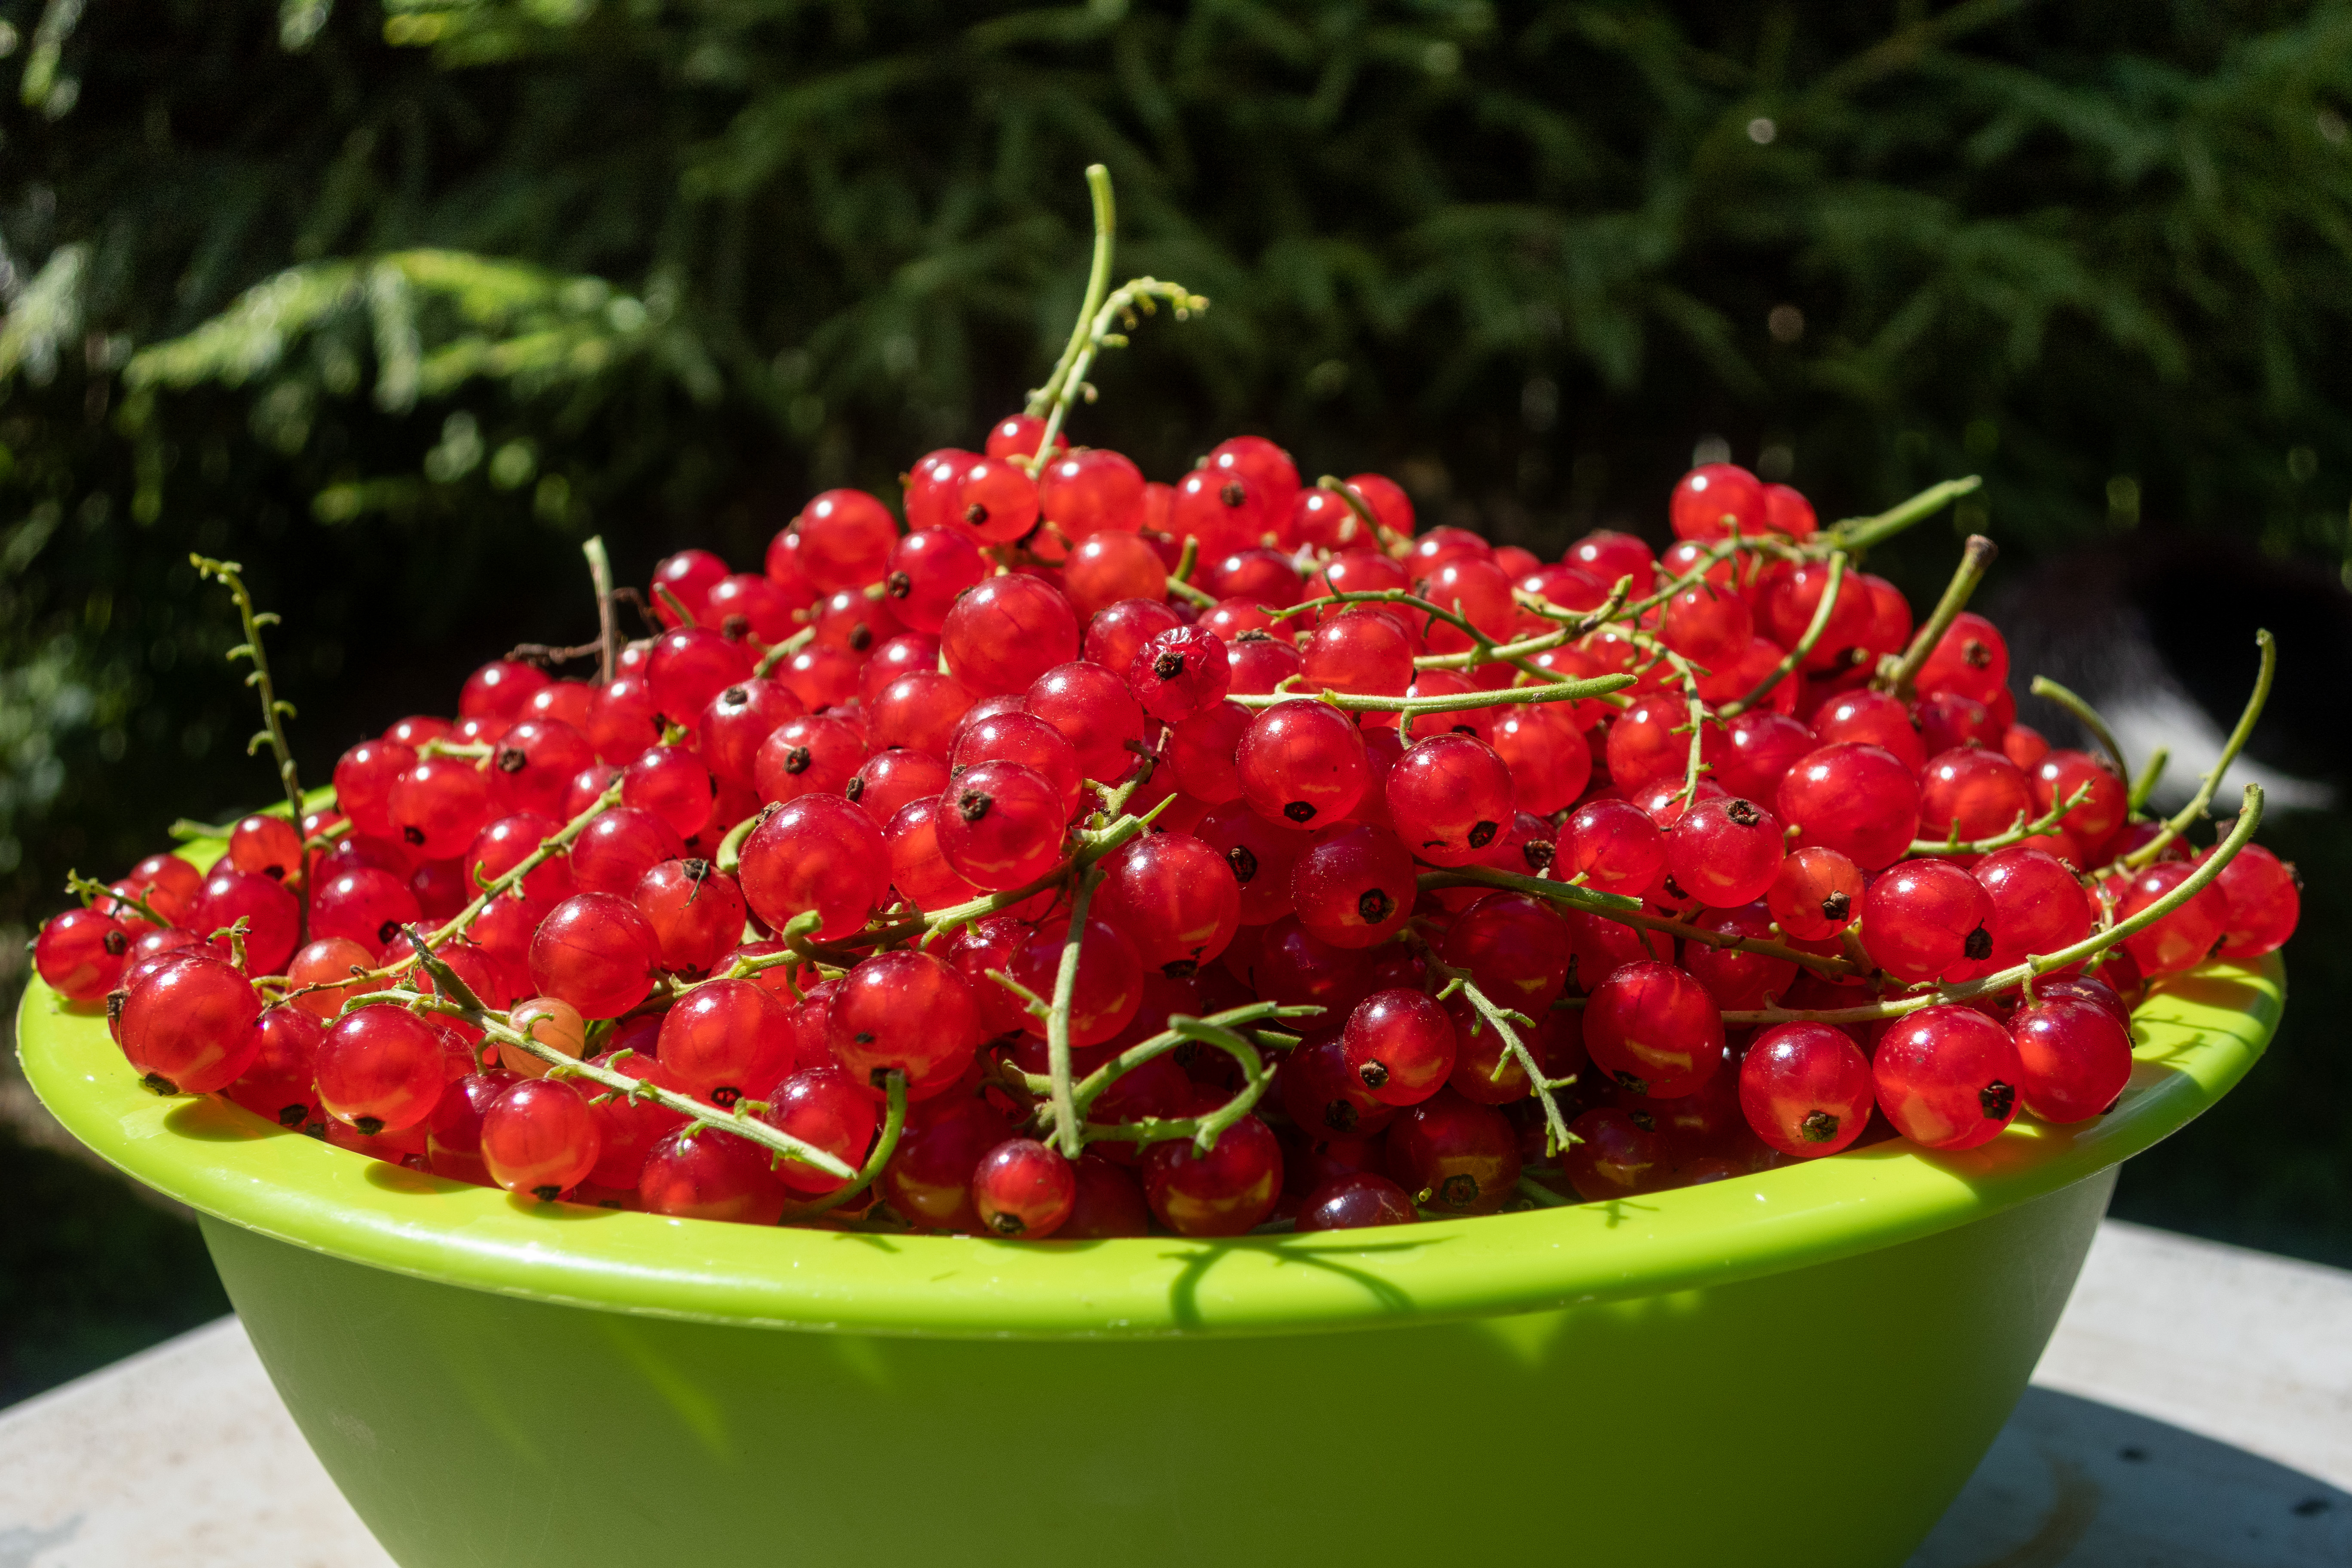
red currant, berries, fruits, basin, collection, medicinal, harvest, vitamins, nutrition, summer, plants, nature, garden, village, food, fruit, natural foods, ingredient, cherry, berry, red, superfood, produce, seedless fruit, frutti di bosco, accessory fruit, flowering plant, local food, whole food, Superfruit, cranberry, recipe, still life photography, black cherry, vegan nutrition, acerola family, currant, moschatel family, delicacy, shrub